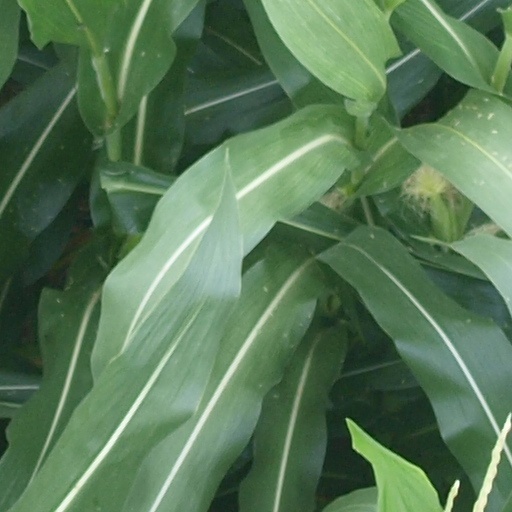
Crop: maize; corn